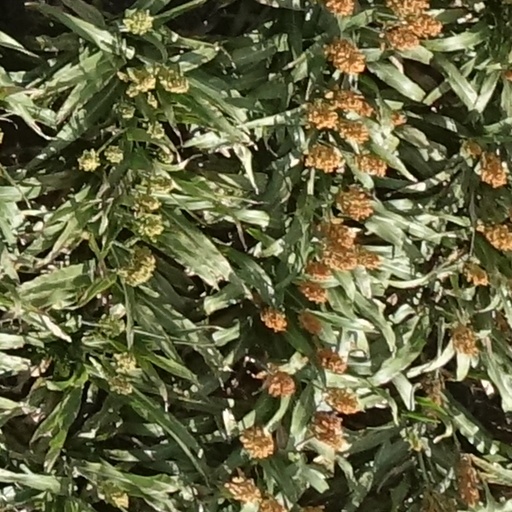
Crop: sorghum